Saltrock

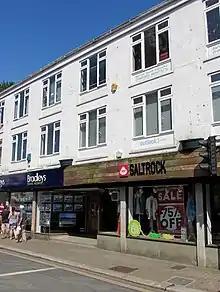
Saltrock in Cornwall.

The Saltrock brand is found in 300 stores in the UK, Ireland and Europe. There are also over 50 Saltrock retail stores and a website with an online store. Most of the stores are located in the south and south west of England.